Pine Creek (Rush Creek tributary)

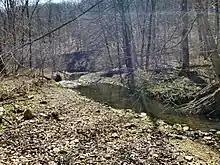
Coolridge Creek, Winona County, Minnesota

There are two small tributaries of Pine Creek, Coolridge Creek with a length of 1.23 miles and Hemingway Creek with a length of 2.19 miles. Brown trout, brook trout, creek chub, blacknose dace, longnose dace, central stoneroller, slimy sculpin, white sucker, and brook stickleback are present in both tributaries. The Minnesota Department of Natural Resources conducted a study using Coolridge and Hemingway Creeks to investigate the effects of brown trout on native brook trout. Brown trout were kept out of Coolridge Creek and the natural migration of brown trout from Pine Creek to Hemingway Creek was allowed to continue during the experiment. An increase in growth rate and survival was noted in Coolridge Creek but the mature size of the brook trout was not appreciably different from the Hemingway Creek where brown trout were allowed.